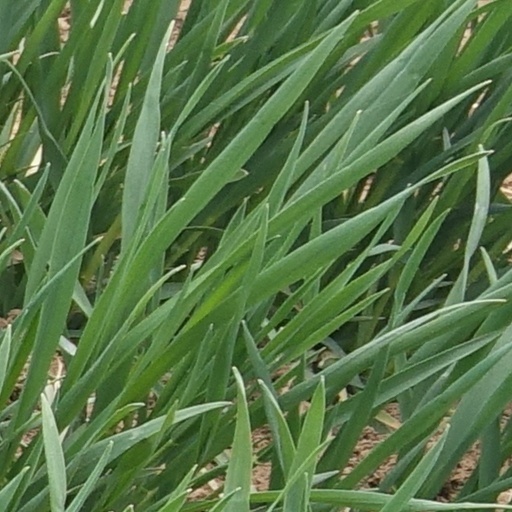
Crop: wheat